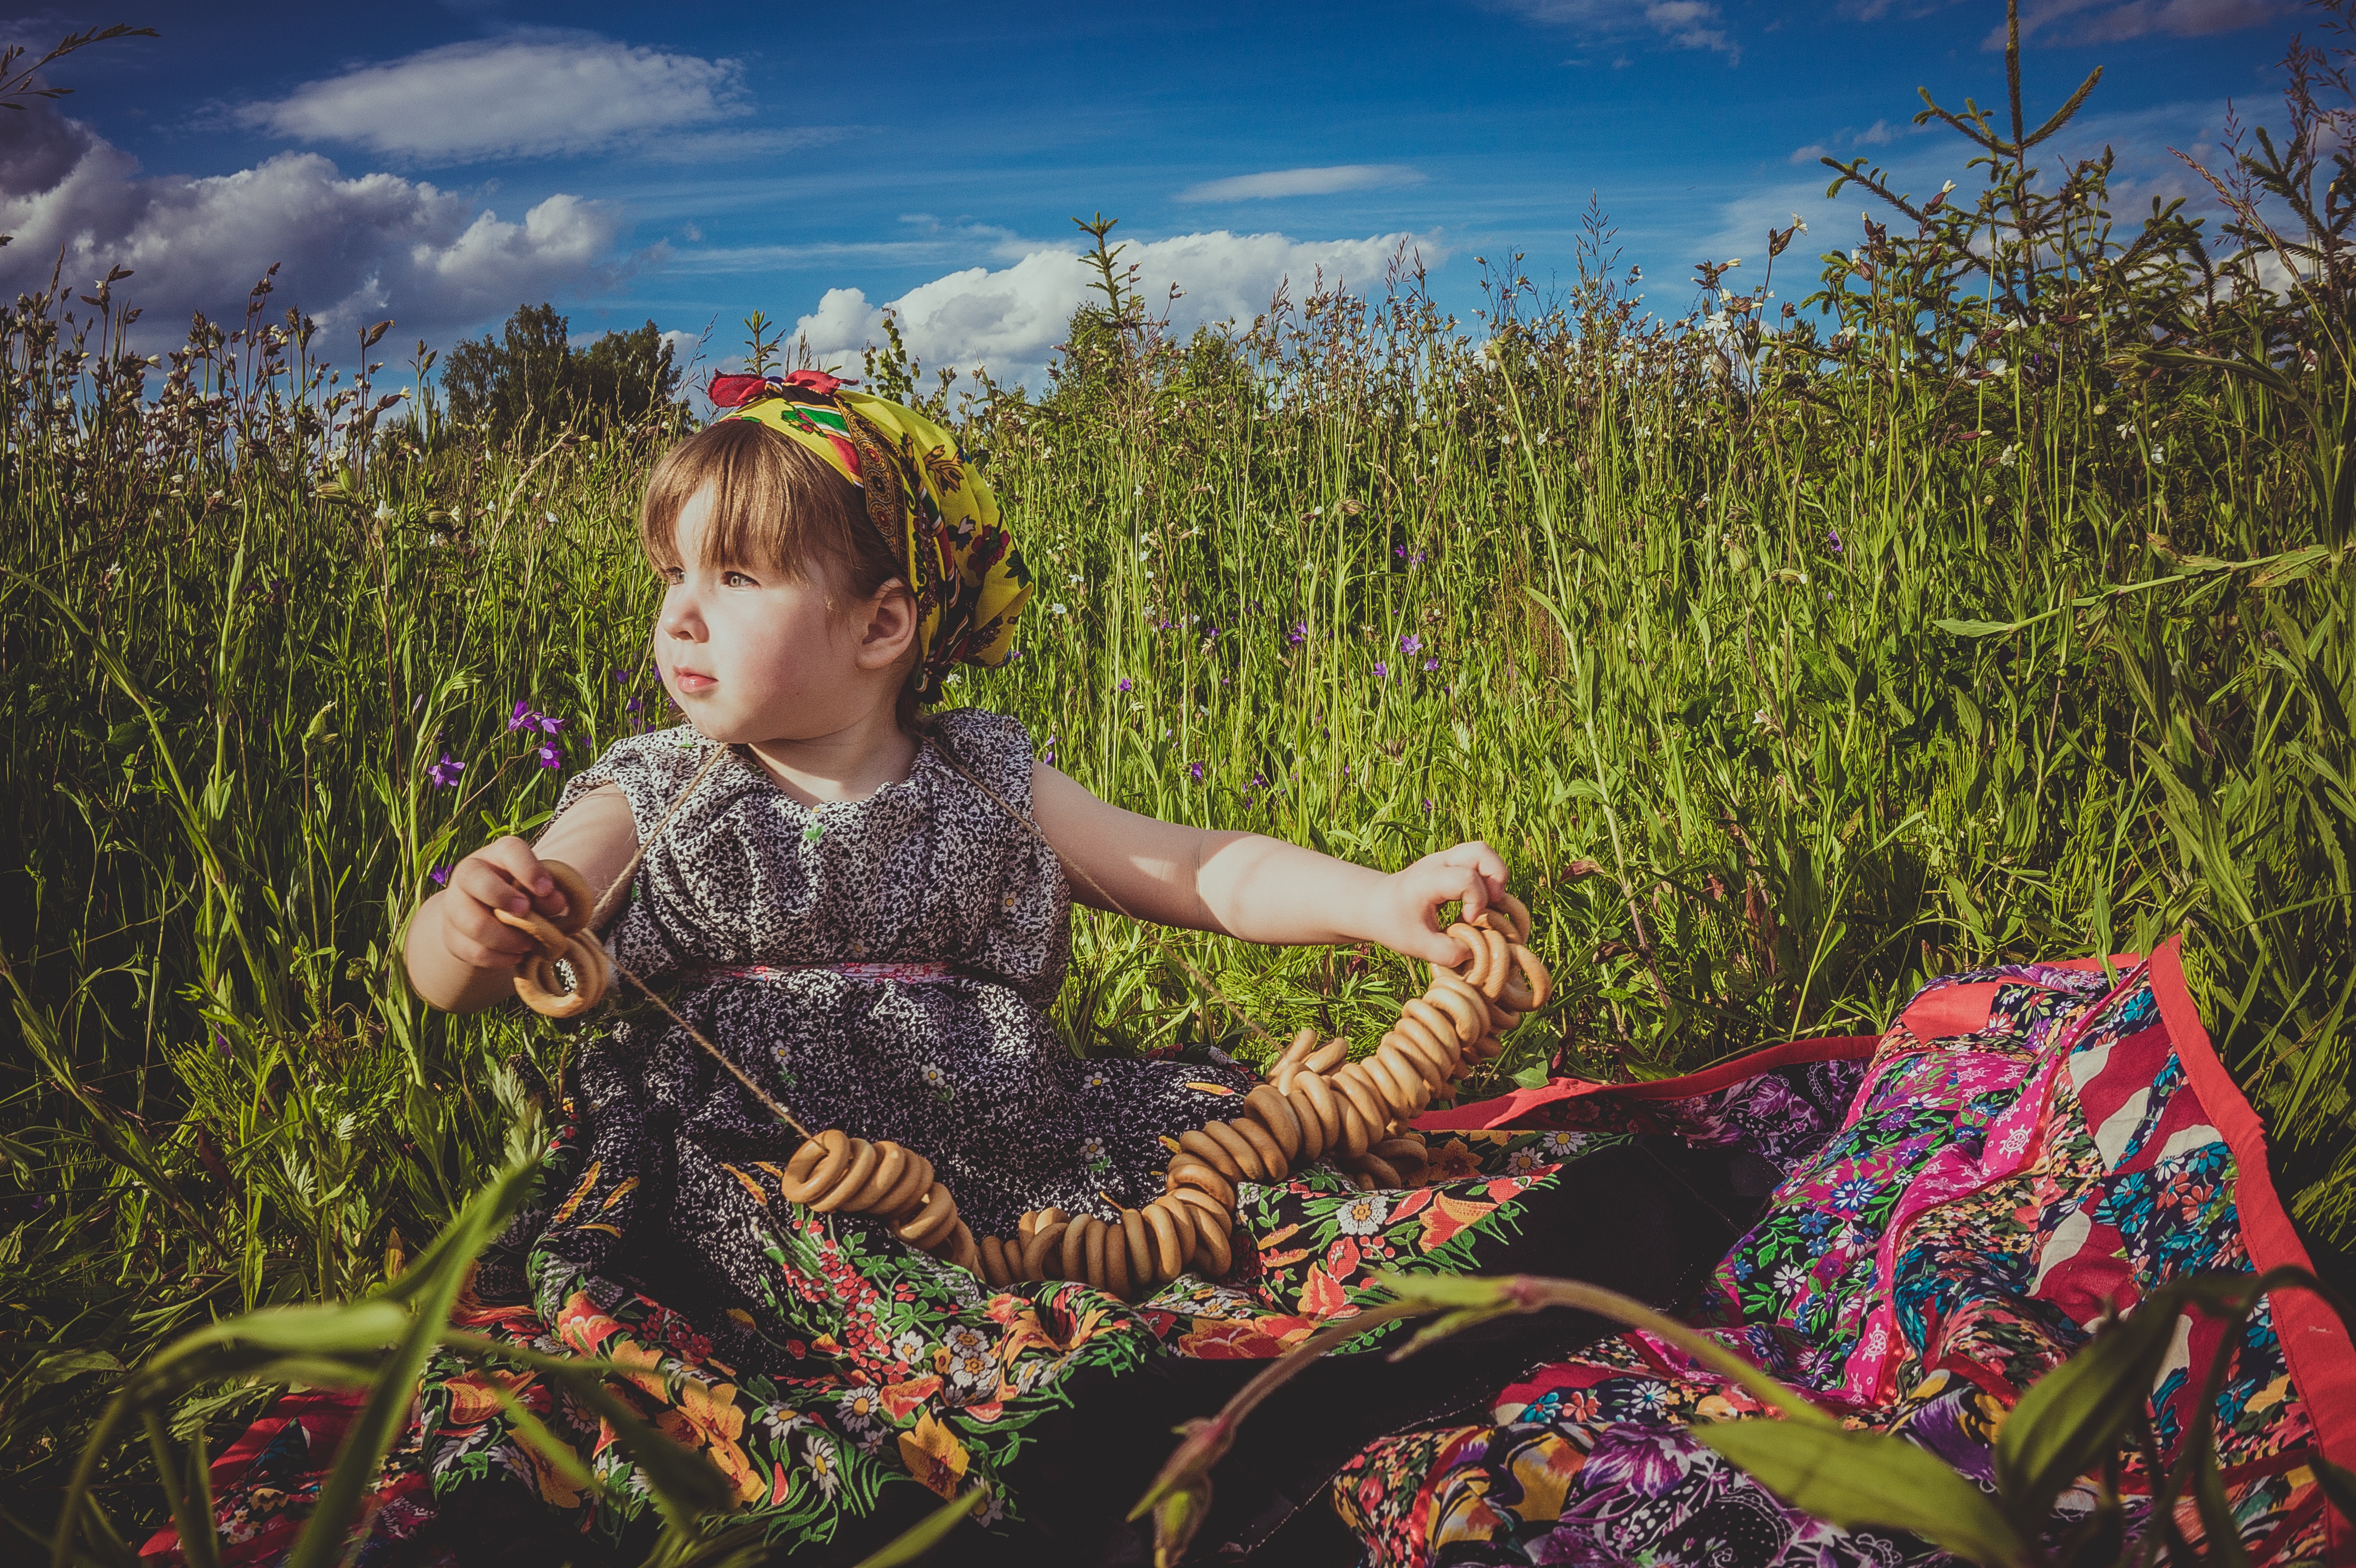
people, plant, field, flower, summer, jungle, crop, autumn, agriculture, flora, baby, flowers, habitat, green grass, meadow flowers, natural environment, the tradition of russian